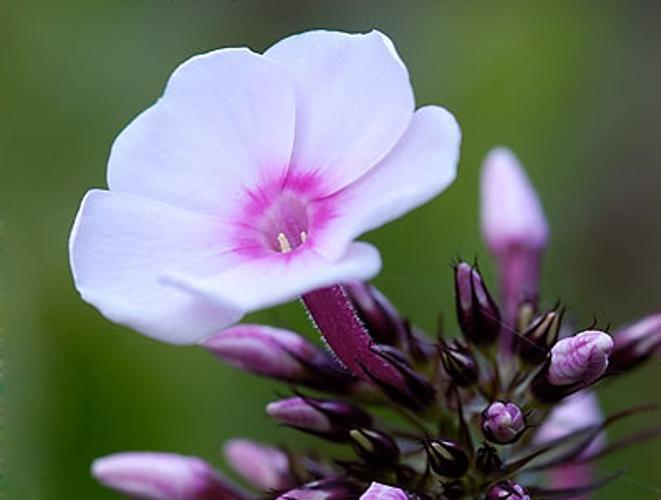
Label: garden phlox